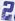
Number: 2